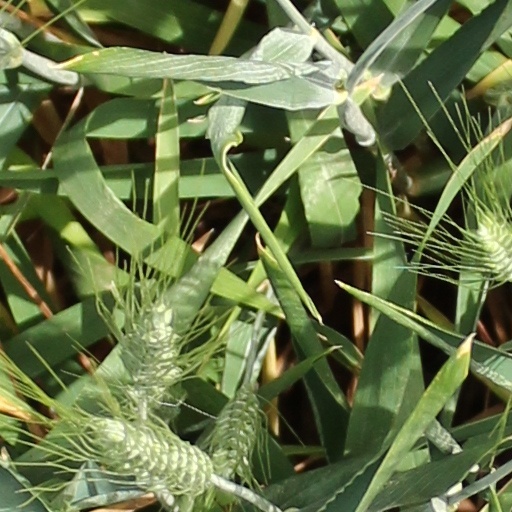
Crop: wheat